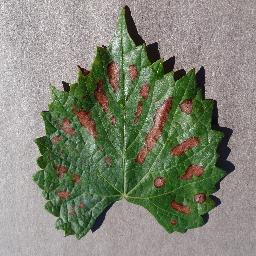
Label: Grape___Esca_(Black_Measles)